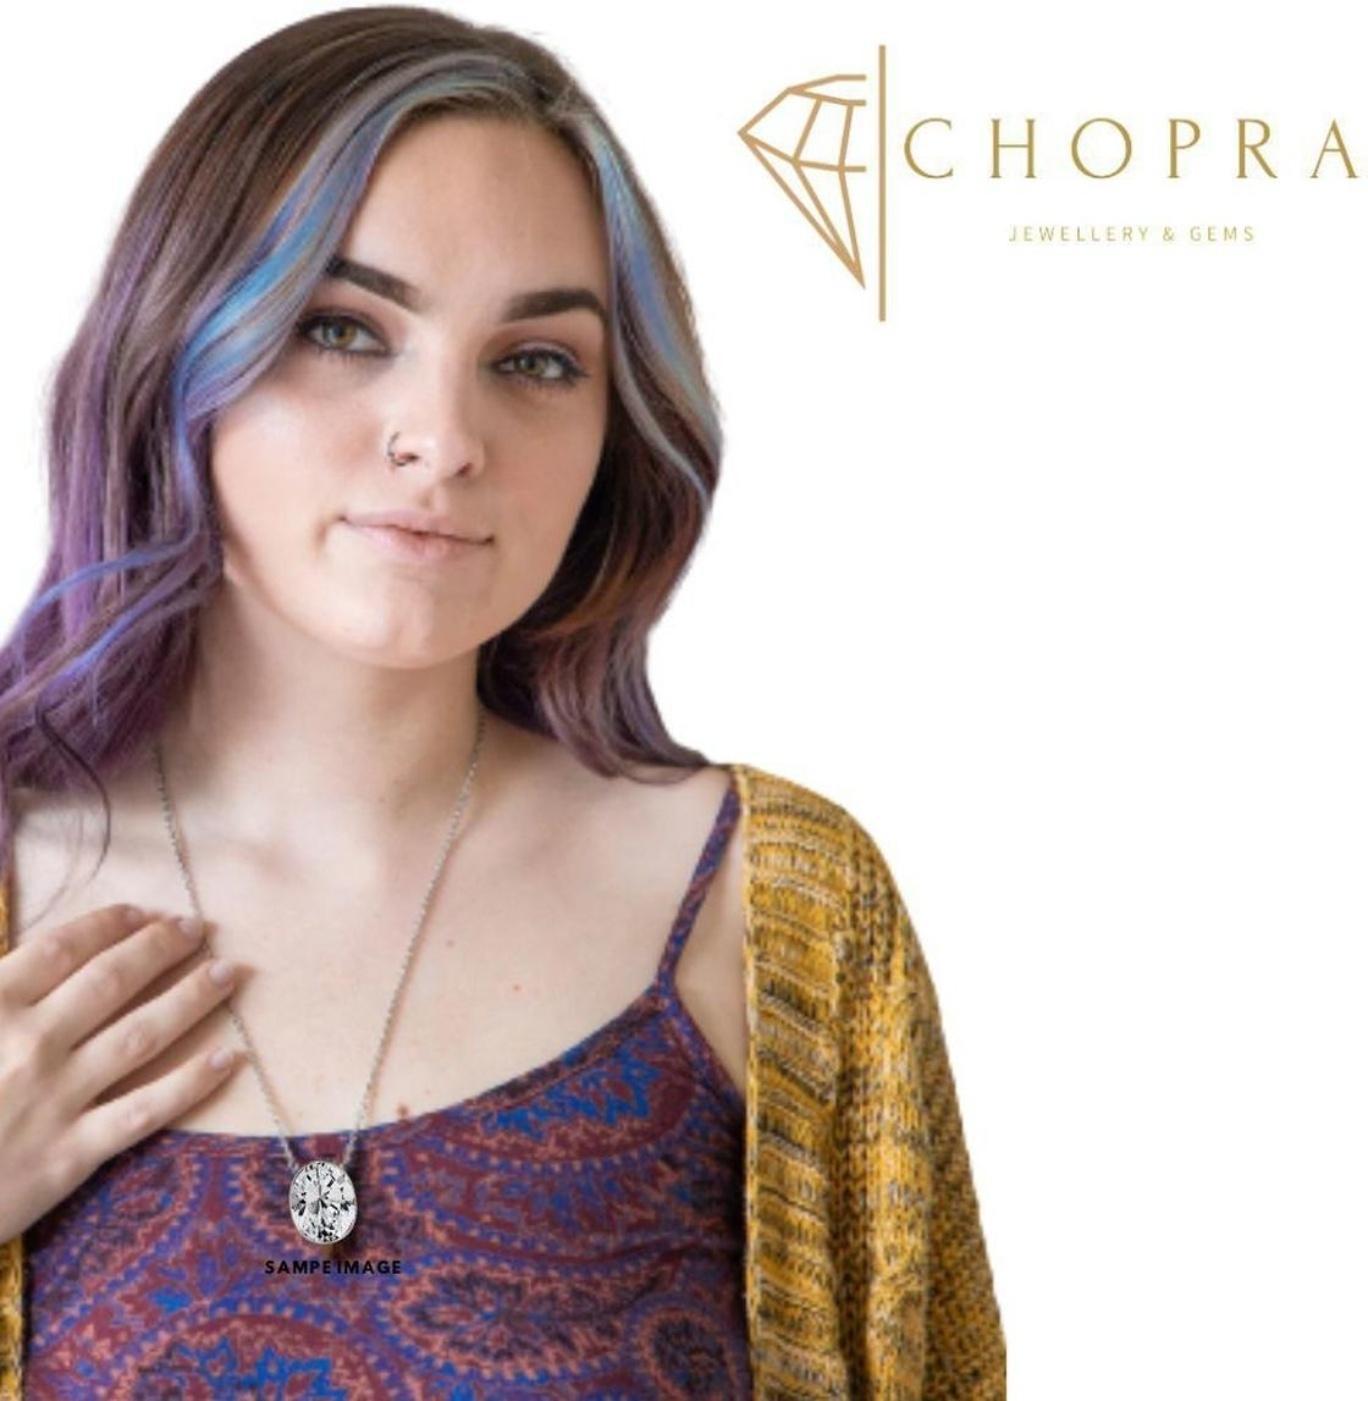
Chopra Gems Brass Certified and Natural Zircon Stone Pendant Silver (Men and Women) (Pendant_RDC77)
Type: Necklaces & Pendants
Brand: Chopra Gems & Jewellery
Price: Rs. 795
 Benefits it is said to protect the wearer from misfortunes, unnecessary worries and strained relations. It helps in achieving heights of success in short span of time than expected, munication in dealing, protect from unexpected downfall and evil spirits. It is expected to increase overall prosperity by giving good health, wealth and happiness.
Features: Type pendant,Color silver,Material brass
Included: Zircon Stone Pendant